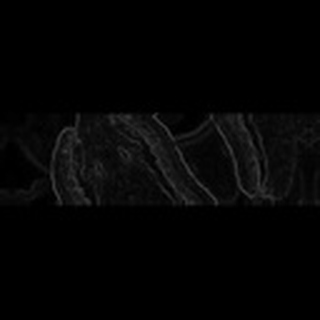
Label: cotton_army_worm